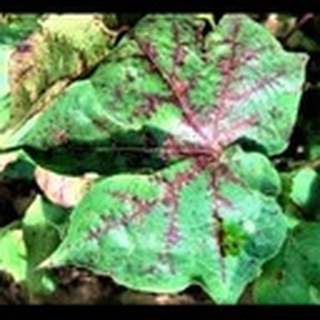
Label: cotton_bacterial_blight